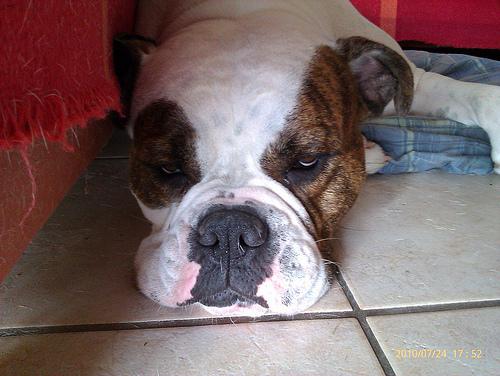
Breed: american bulldog